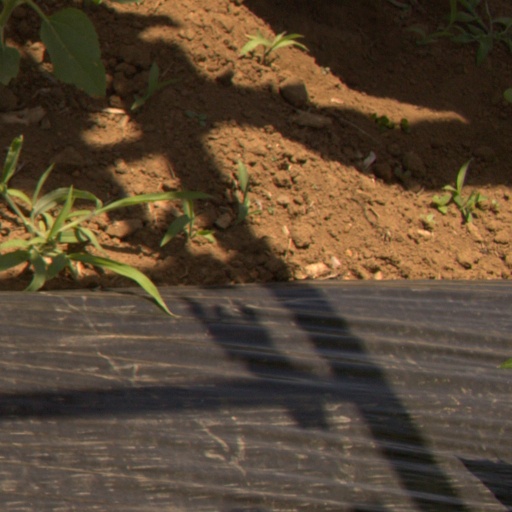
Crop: Jerusalem artichoke